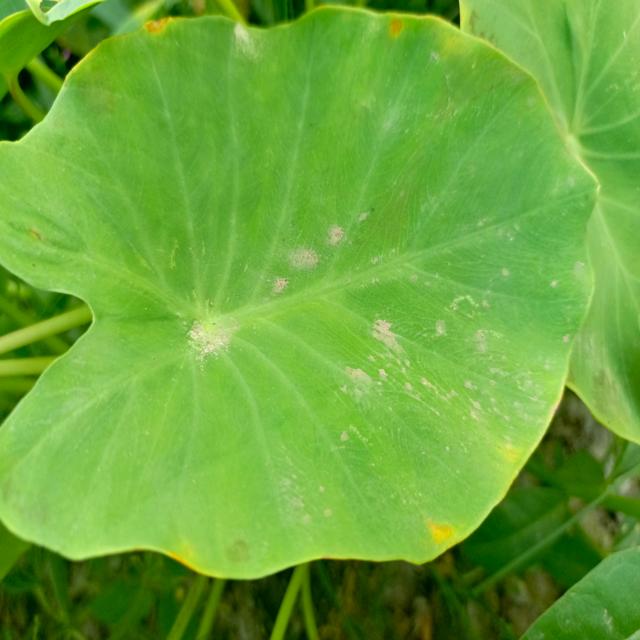
Label: Early_Blight